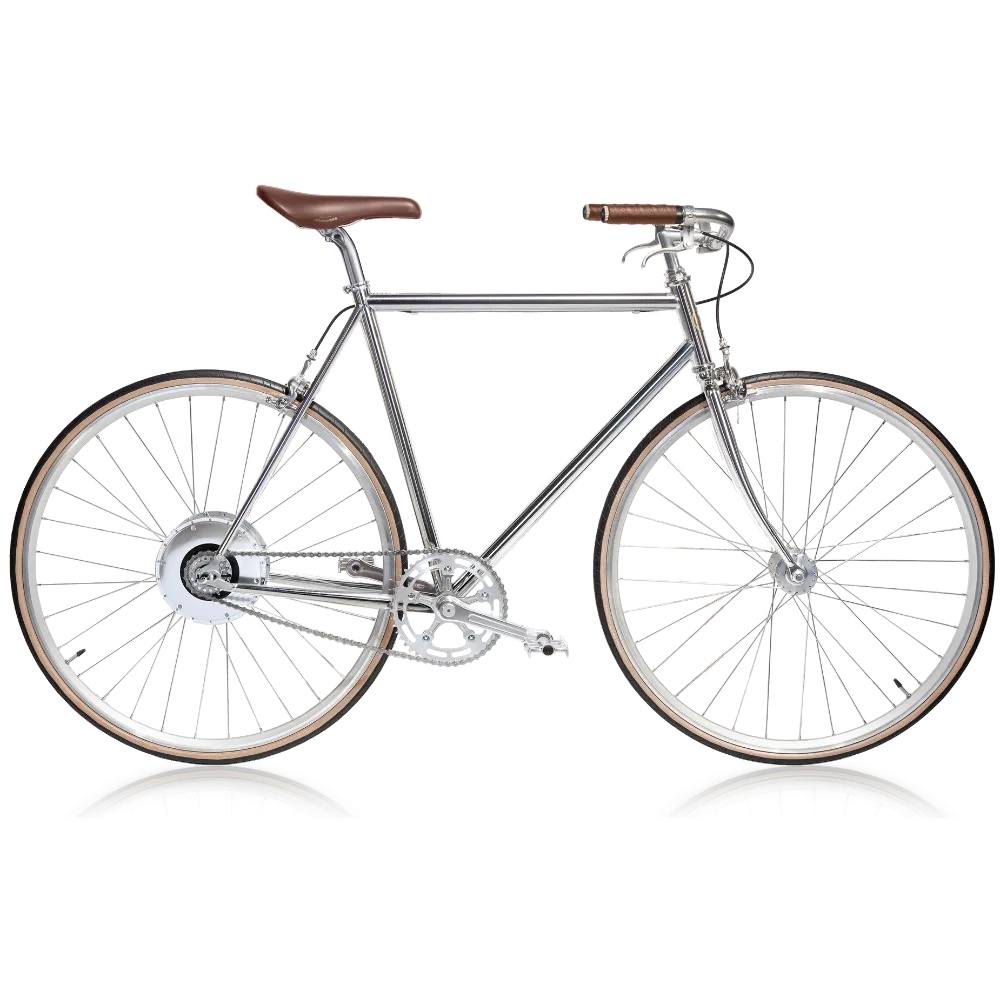
Mon JITENSHA
SKU Choix du cadre Tokyo [Cadre Tokyo] x1 (100) Taille L - 1.80 à 1.97m Technologies Ebike (1 600) Couleur du cadre Chrome (100) Périphériques Alu Selles Camel Guidons Moustache PNEUS Dualtone _configId MoIcmF5tGYk8O3O1Z__CjAdH _productUrl https://jitensha.fr/products/configurateur-jitensha _cpb_frs_id 966583 _image https://app.thecustomproductbuilder.com/private-image/custom-product-builder-private/56040783969/images/orders/jitensha-tokyo-paris-6839652352097-7vdjaH1XvlDZ2ULaCbHmEt81.webp
Brand: related_to_6839652352097
Category: Sporting Goods > Outdoor Recreation > Cycling > Bicycles